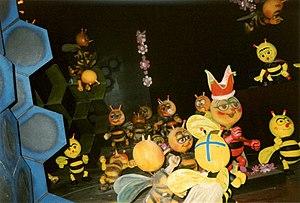
MeliparkApirama
Het Bos van Plop est un parcours scénique de type barque scénique du parc d'attractions belge Plopsaland.